Halbi Mohammad Yussof

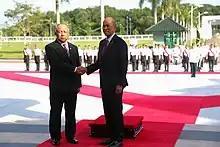

Halbi served in the RBAF and held several key leadership positions throughout his military career. He was appointed military assistant to the commander of the RBAF before taking command of the 2nd Battalion of the RBLF. He later served as Staff Officer Grade 1 in the Directorate of Operations and Plans and acted as director of the Directorate of Strategic Planning at the Ministry of Defence (MinDef). His leadership roles culminated in his appointment as the fourth commander of the RBLF on 1 February 2001, a position he held until 14 March 2003. He was promoted to Brigadier General on 21 November 2002 and further elevated to Major General on 1 March 2003. Shortly after, on 28 March 2003, he was appointed the seventh Commander of the Royal Brunei Armed Forces.